Trunki

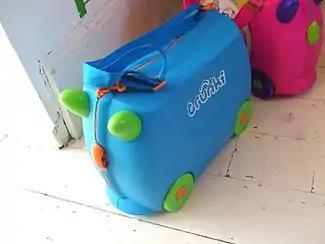

More than 500 articles have appeared about the Trunki in the British media and several television programmes have since featured Rob Law, including "Working Lunch", "Beat the Boss", "This Morning" and "GMTV". In June 2011 the Trunki BoostApak was featured on BBC 1's "The Apprentice". It was taken to France for contestants to see and broke the record for boardroom orders with an order of €214,000. Following this, sales of the Trunki BoostApak quadrupled.